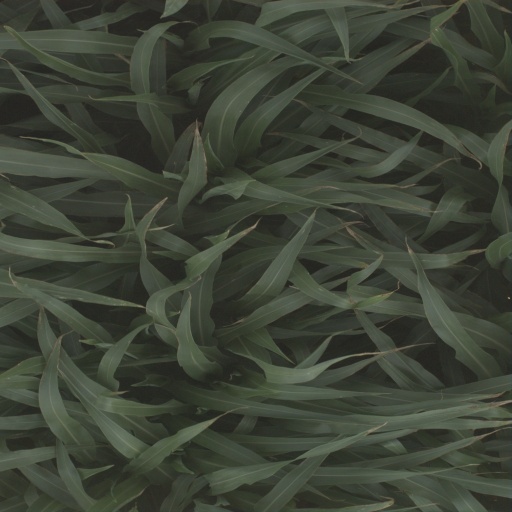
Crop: sorghum